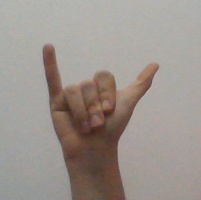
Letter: ya